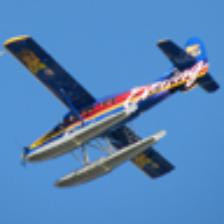
Label: NonHuman